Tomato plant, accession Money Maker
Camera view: horizontal (90 deg, fisheye); turntable rotation: 210 degrees
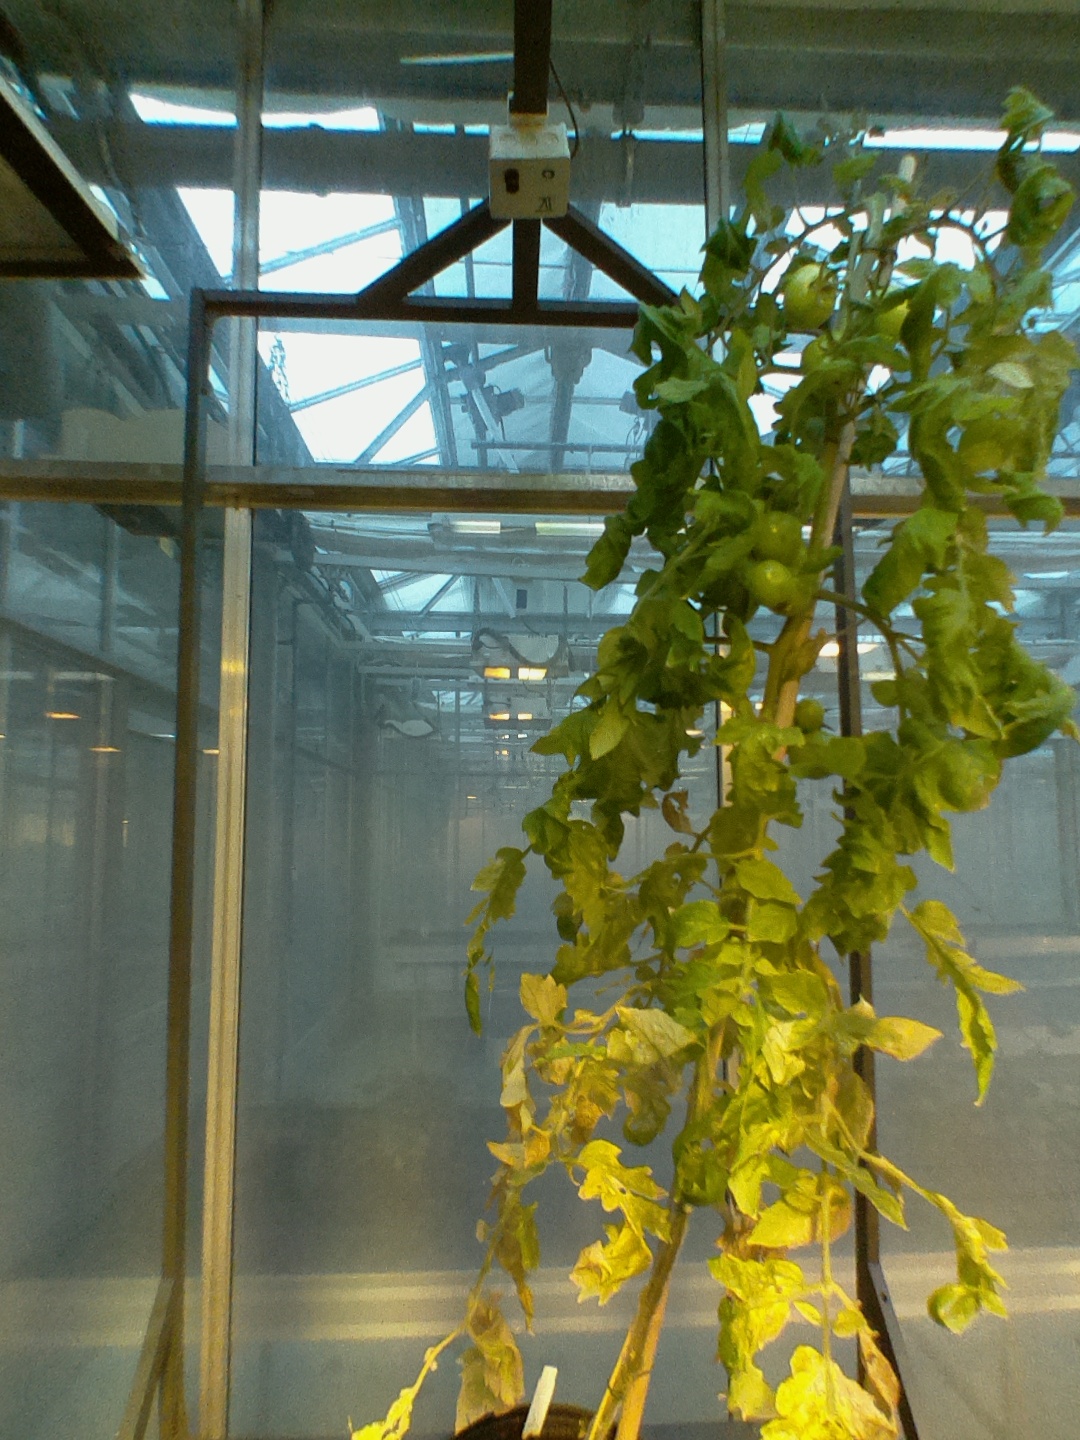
BBCH growth stage 79: 90% -100% of final fruit size